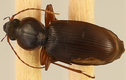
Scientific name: Synuchus impunctatus
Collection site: Bartlett Experimental Forest NEON (BART), plot BART_081